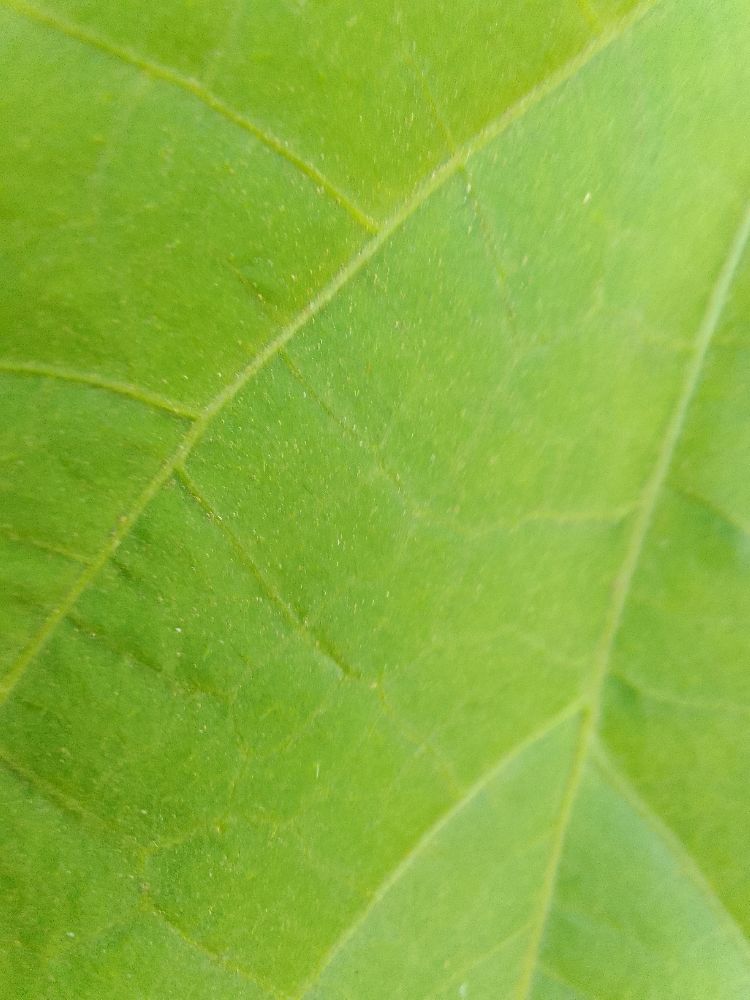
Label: healthy